Digital Linear Tape

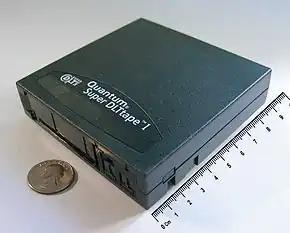
A Super DLT I tape cartridge

Digital Linear Tape (DLT; previously called CompacTape) is a magnetic-tape data storage technology developed by Digital Equipment Corporation (DEC) from 1984 onwards. In 1994, the technology was purchased by Quantum Corporation, who manufactured drives and licensed the technology and trademark. A variant with higher capacity is called Super DLT (SDLT). The lower cost "value line" was initially manufactured by Benchmark Storage Innovations under license from Quantum. Quantum acquired Benchmark in 2002.